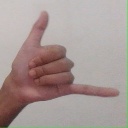
अक्षर: द